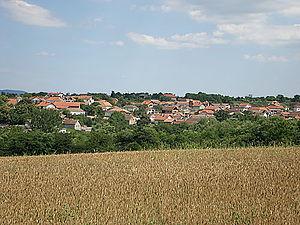
Vue générale du village de fr:Garevo, près de fr:Veliko Gradište, Serbie
Garevo est un village de Serbie situé dans la municipalité de Veliko Gradište, district de Braničevo. Au recensement de 2011, il comptait 201 habitants.